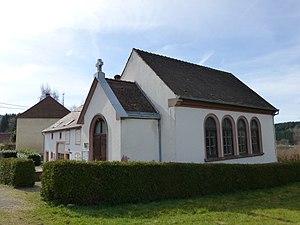
Bourg-Bruche (Bas-Rhin)
Bourg-Bruche est une commune française située dans le département du Bas-Rhin, en région Grand Est.